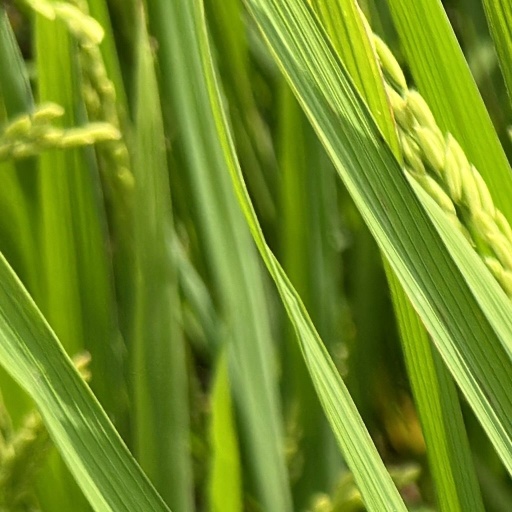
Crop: rice